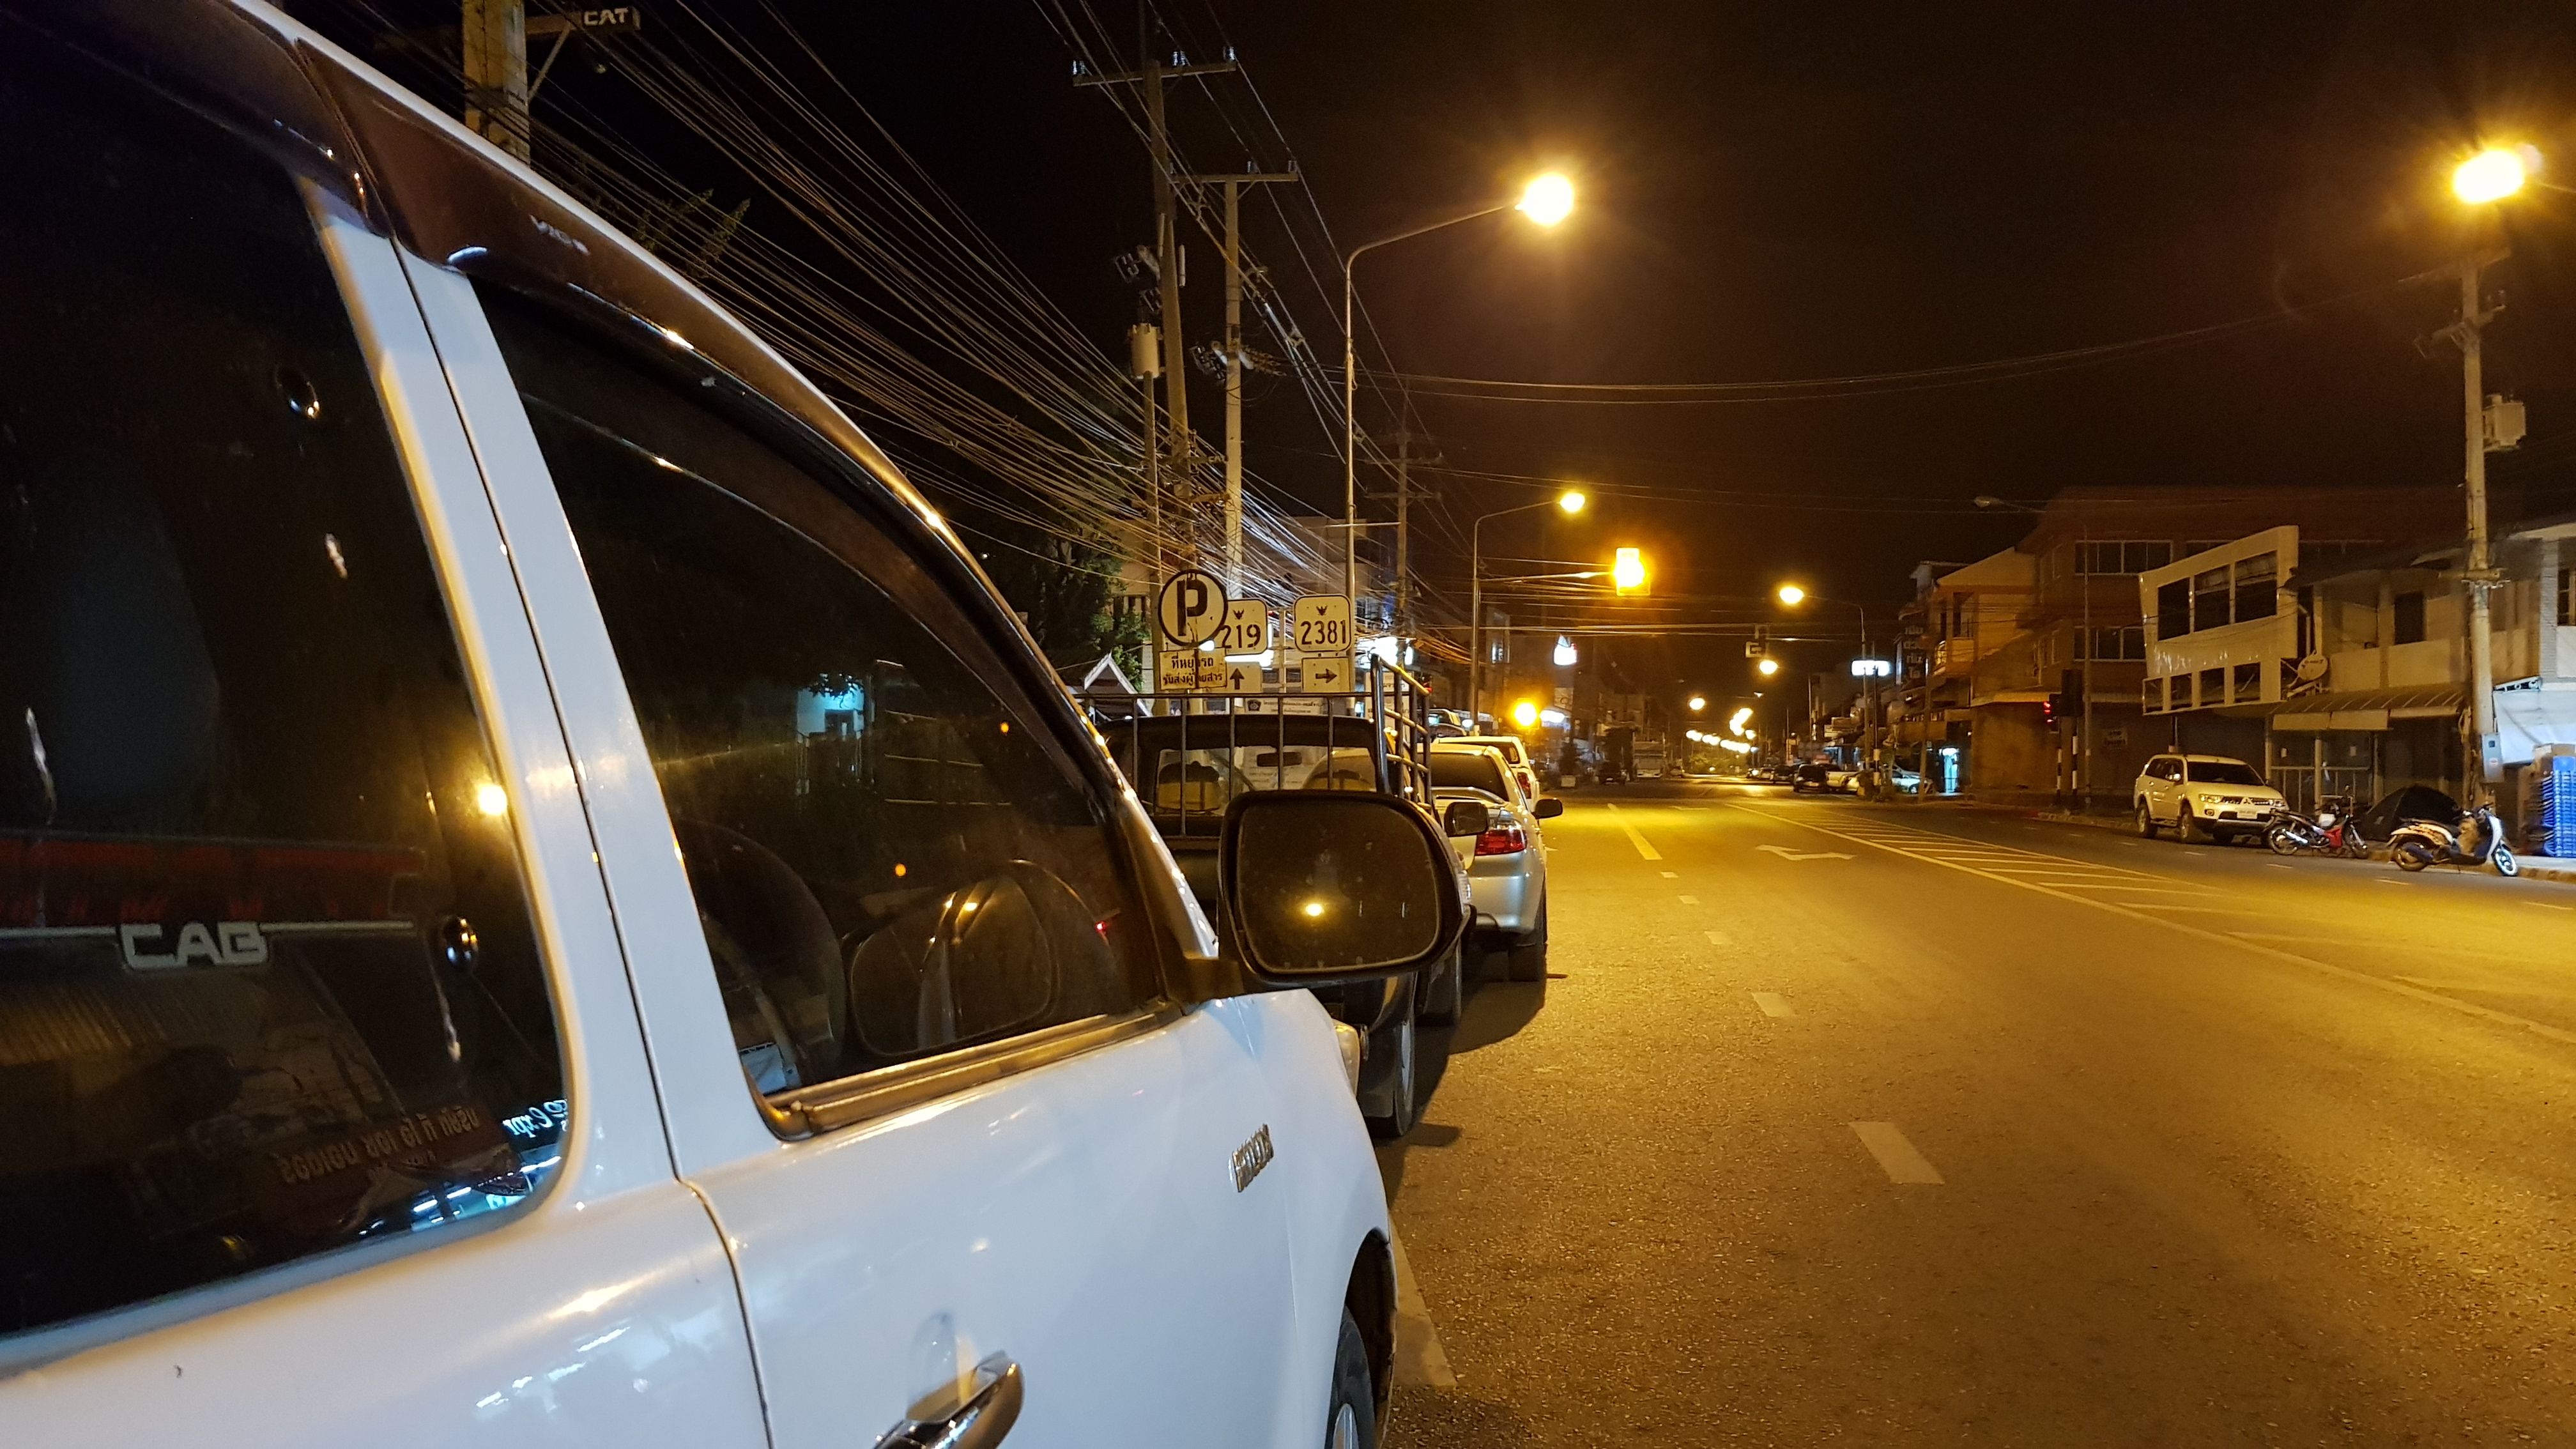
cars, truck, pick up truck, lanes, road, parking, light, empty road, road sign, traffic, traffic sign, city, urban, asia, thailand, car, night, mode of transport, urban area, street light, reflection, vehicle, lighting, evening, street, lane, metropolitan area, motor vehicle, downtown, metropolis, sky, city car, midnight, compact car